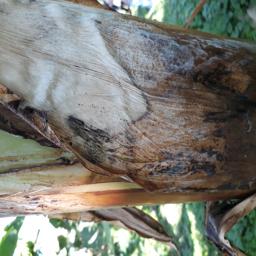
Label: BACTERIAL SOFT ROT